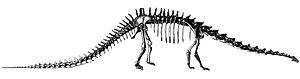
Diplodocus est un genre éteint de très grands dinosaures herbivores sauropodes de la famille des diplodocidés ayant vécu au Jurassique supérieur, il y a environ entre 154 et 152 Ma, en Amérique du Nord où il a été découvert dans la partie moyenne et supérieure de la formation de Morrison dans les États de l'ouest des États-Unis.